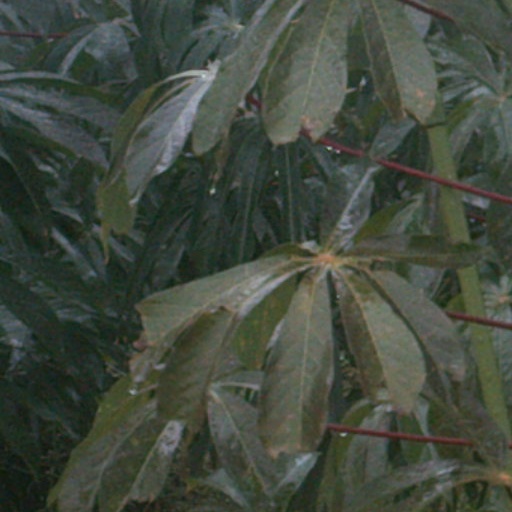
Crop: cassava